Reynolds number

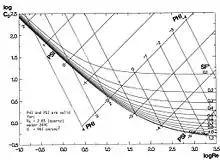
Universal sedimentation equation — drag coefficient, a function of Reynolds number and shape factor, 2D diagram

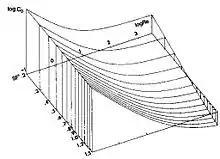
Universal sedimentation equation — drag coefficient, a function of Reynolds number and shape factor, 3D diagram

This is why mathematically all Newtonian, incompressible flows with the same Reynolds number are comparable. Notice also that in the above equation, the viscous terms vanish for . Thus flows with high Reynolds numbers are approximately inviscid in the free stream.